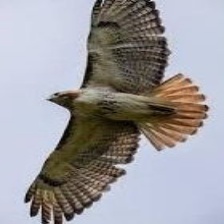
Species: CHUCAO TAPACULO
Scientific name: SCELORCHILUS RUBECULA